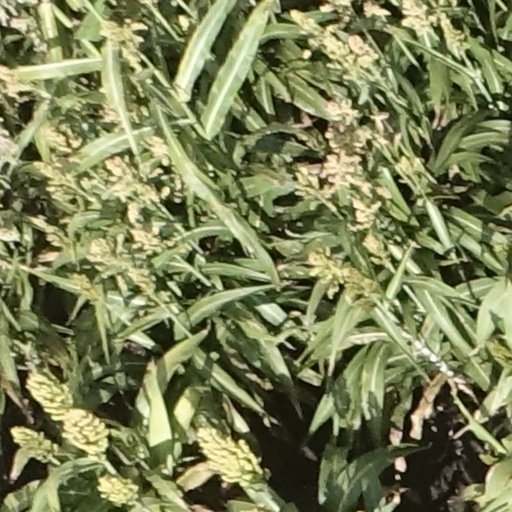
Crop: sorghum